List of statues on Paseo de la Reforma

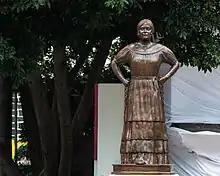
Statue of Leona Vicario

In late 2021, 14 statues of women were installed in a section named Paseo de las Heroínas (Heroines Boulevard). The subjects are: